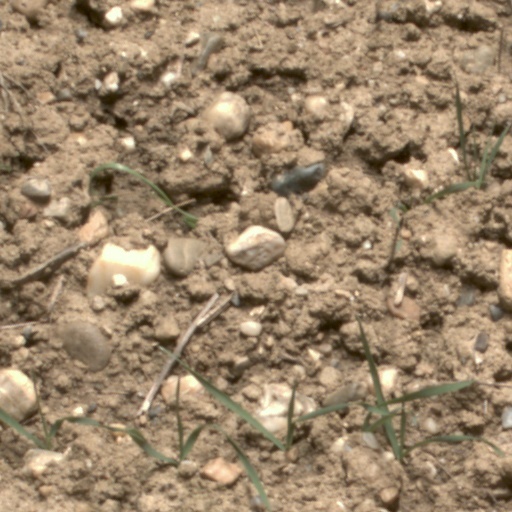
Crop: wheat